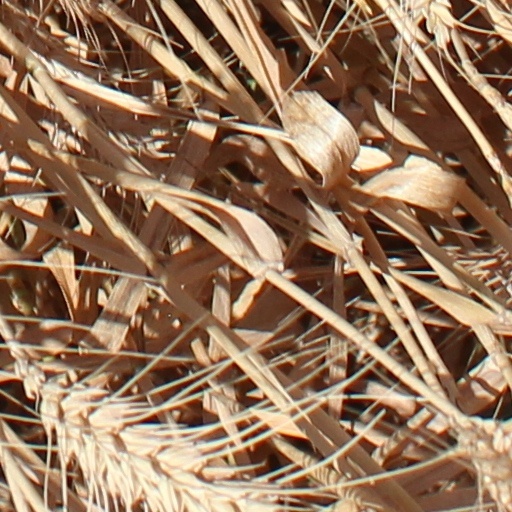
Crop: wheat